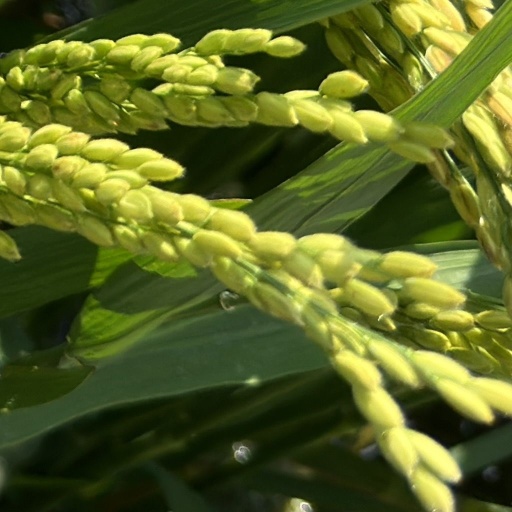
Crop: rice